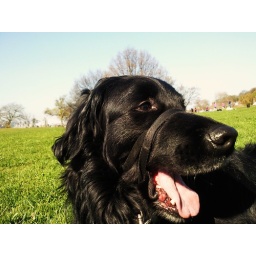
Samsung      my cute not so little dog haning out in the park